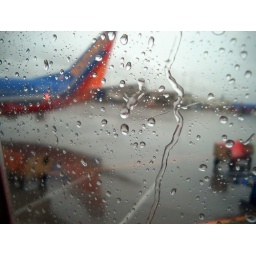
The tail of another airplane is reflected upside-down in the raindrops on the window